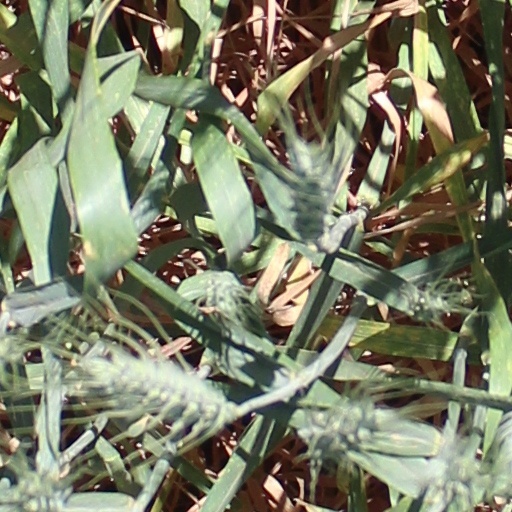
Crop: wheat